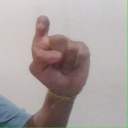
अक्षर: इ